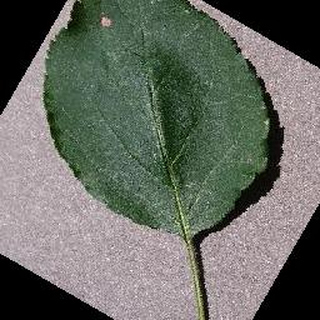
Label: apple_black_rot